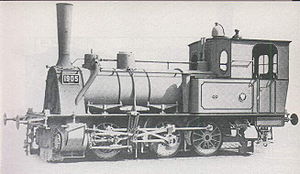
Tenderlokomotiv
Tenderlokomotiv Prøjsisk T 3 med rammevandtank og kulkasser langs kedlen foran førerhuset
Et tenderlokomotiv er et damplokomotiv, der ikke har behov for en tender, idet alle nødvendige forbrugsmidler opbevares på lokomotivet. Tenderlokomotiver benyttes hvor der aldrig er langt til nærmeste oplag af forbrugsmidler. Desuden har de den fordel at de ikke har behov for en drejeskive idet de kører lige godt, og hurtigt forlæns som baglæns. Tenderlokomotiver benyttedes særligt som rangerlokomotiver og som trækkraft i nærtrafik. De bruges ikke mere i kommerciel drift, idet det som et damplokomotiv ikke er økonomisk og hurtigt nok til nutidens krav.